Fimbul Ice Shelf

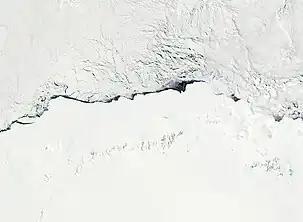
Fimbul shelf ice at the Märta and Astrid coasts.

The Fimbul Ice Shelf is an Antarctic ice shelf about long and wide, nourished by Jutulstraumen Glacier, bordering the coast of Queen Maud Land from 3°W to 3°E. It was photographed from the air by the Third German Antarctic Expedition (1938–1939), mapped by Norwegian cartographers from surveys and air photos by the Norwegian–British–Swedish Antarctic Expedition (1949–1952) and from air photos by the Norwegian expedition (1958–1959) and named Fimbulisen (the giant ice).